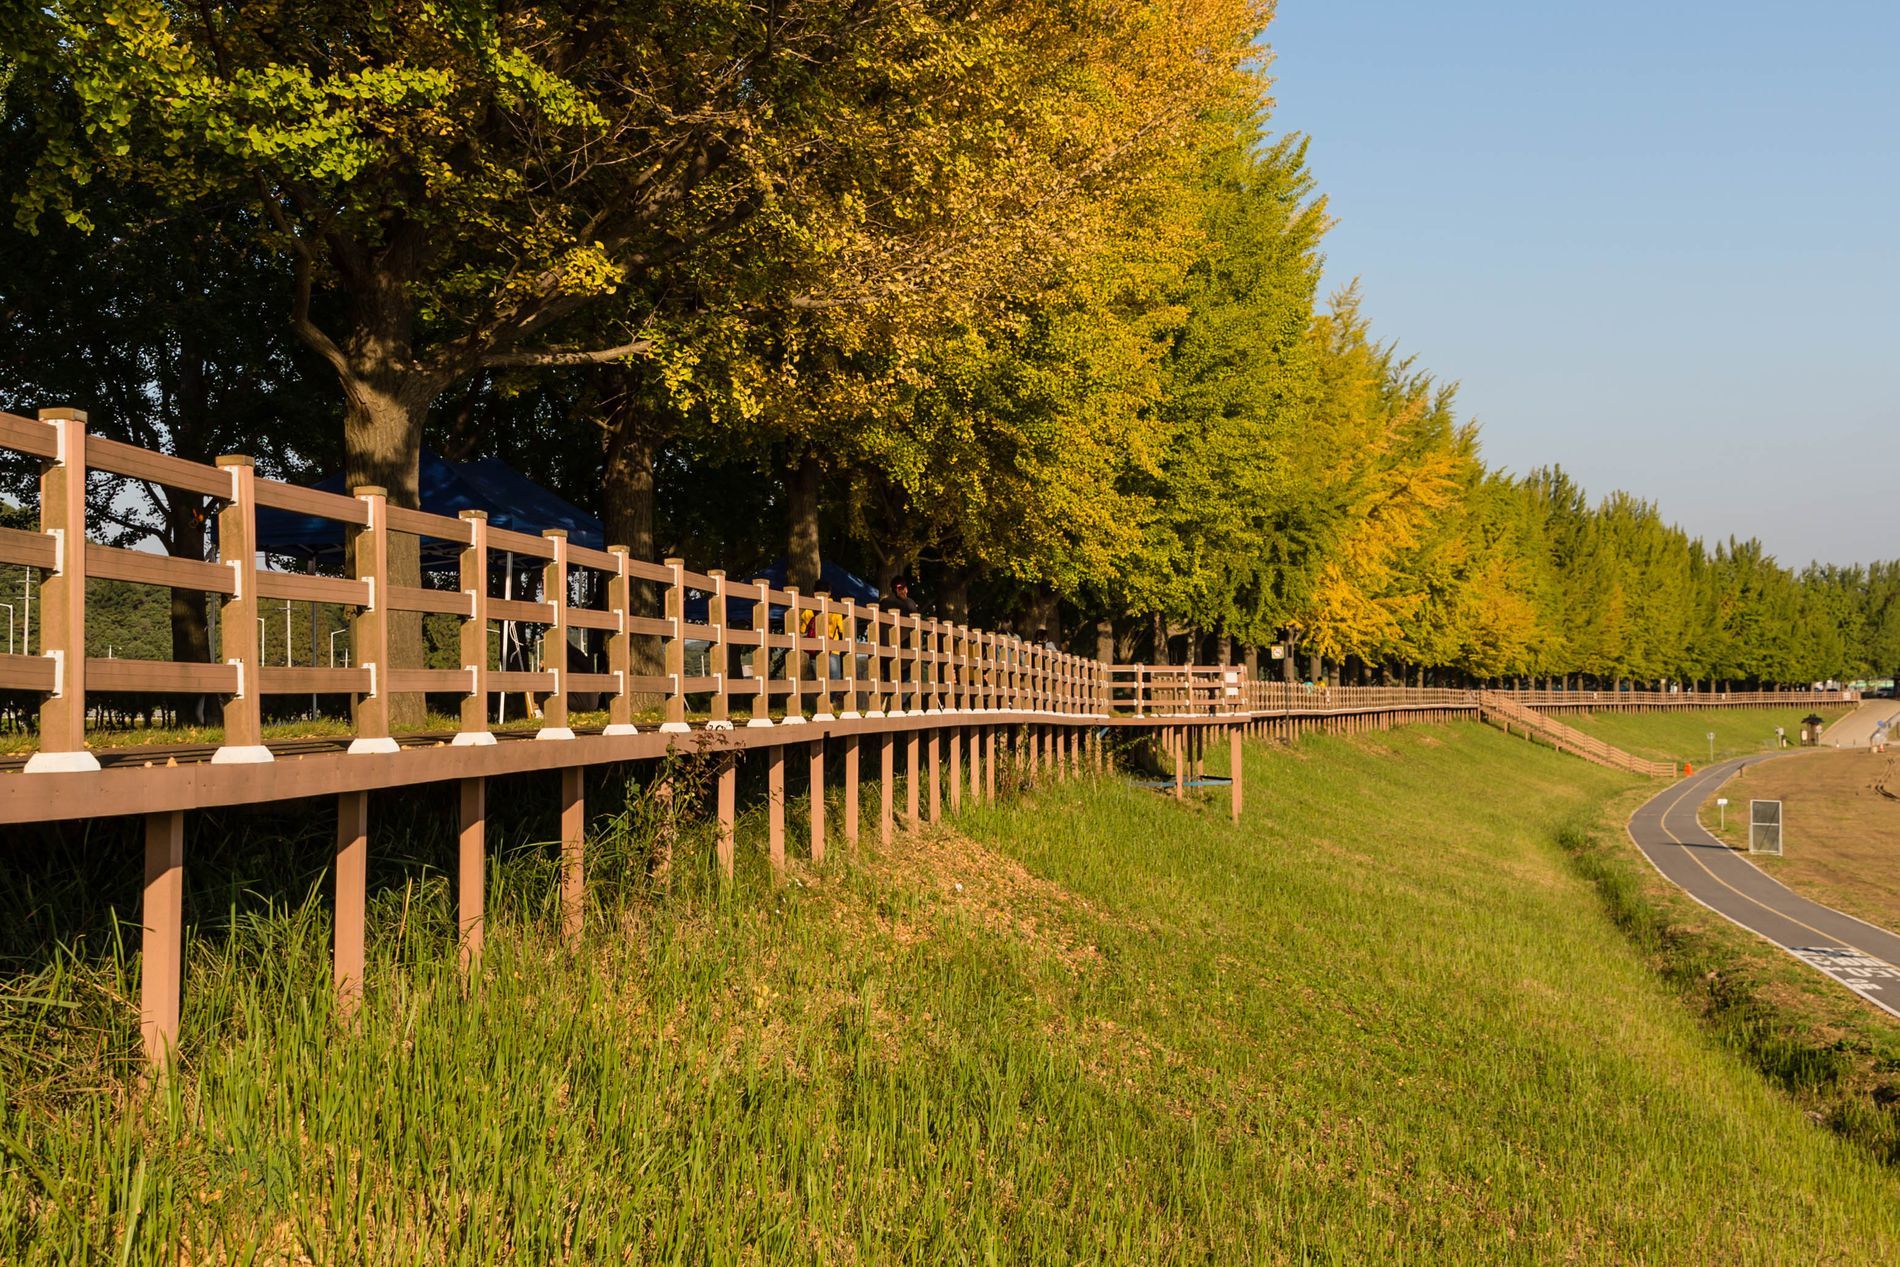
A Golden Walk.
A nature scene featuring a well-arranged wooden walkway surrounded by trees and greenery with a clear sky above and a paved path running alongside it all illuminated by the golden sunlight.
A landscape image is taken from a wide shot low angle perspective in the golden daylight featuring a color palette of earthy and warm tones. It captures a beautiful wooden walkway surrounded by lush greenery creating a natural atmosphere.
Labels: Nature, Outdoors, Yard, Scenery, Bridge, Picket Fence, Person, Plant, Tree, Grass, Park, Road, Outdoor setting, Trees, Pavement path, Wooden walkway, Sky
Camera: Canon Canon EOS 5D Mark III
Lens: EF24-70mm f/2.8L II USM, Canon EF 24-70mm f/2.8L II USM
Aperture: F5.6
Exposure: 1/400 sec
ISO: 100
Focal length: 28.0 mm